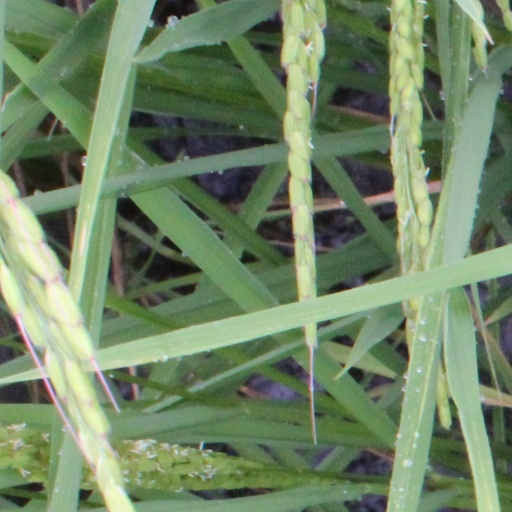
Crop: rice